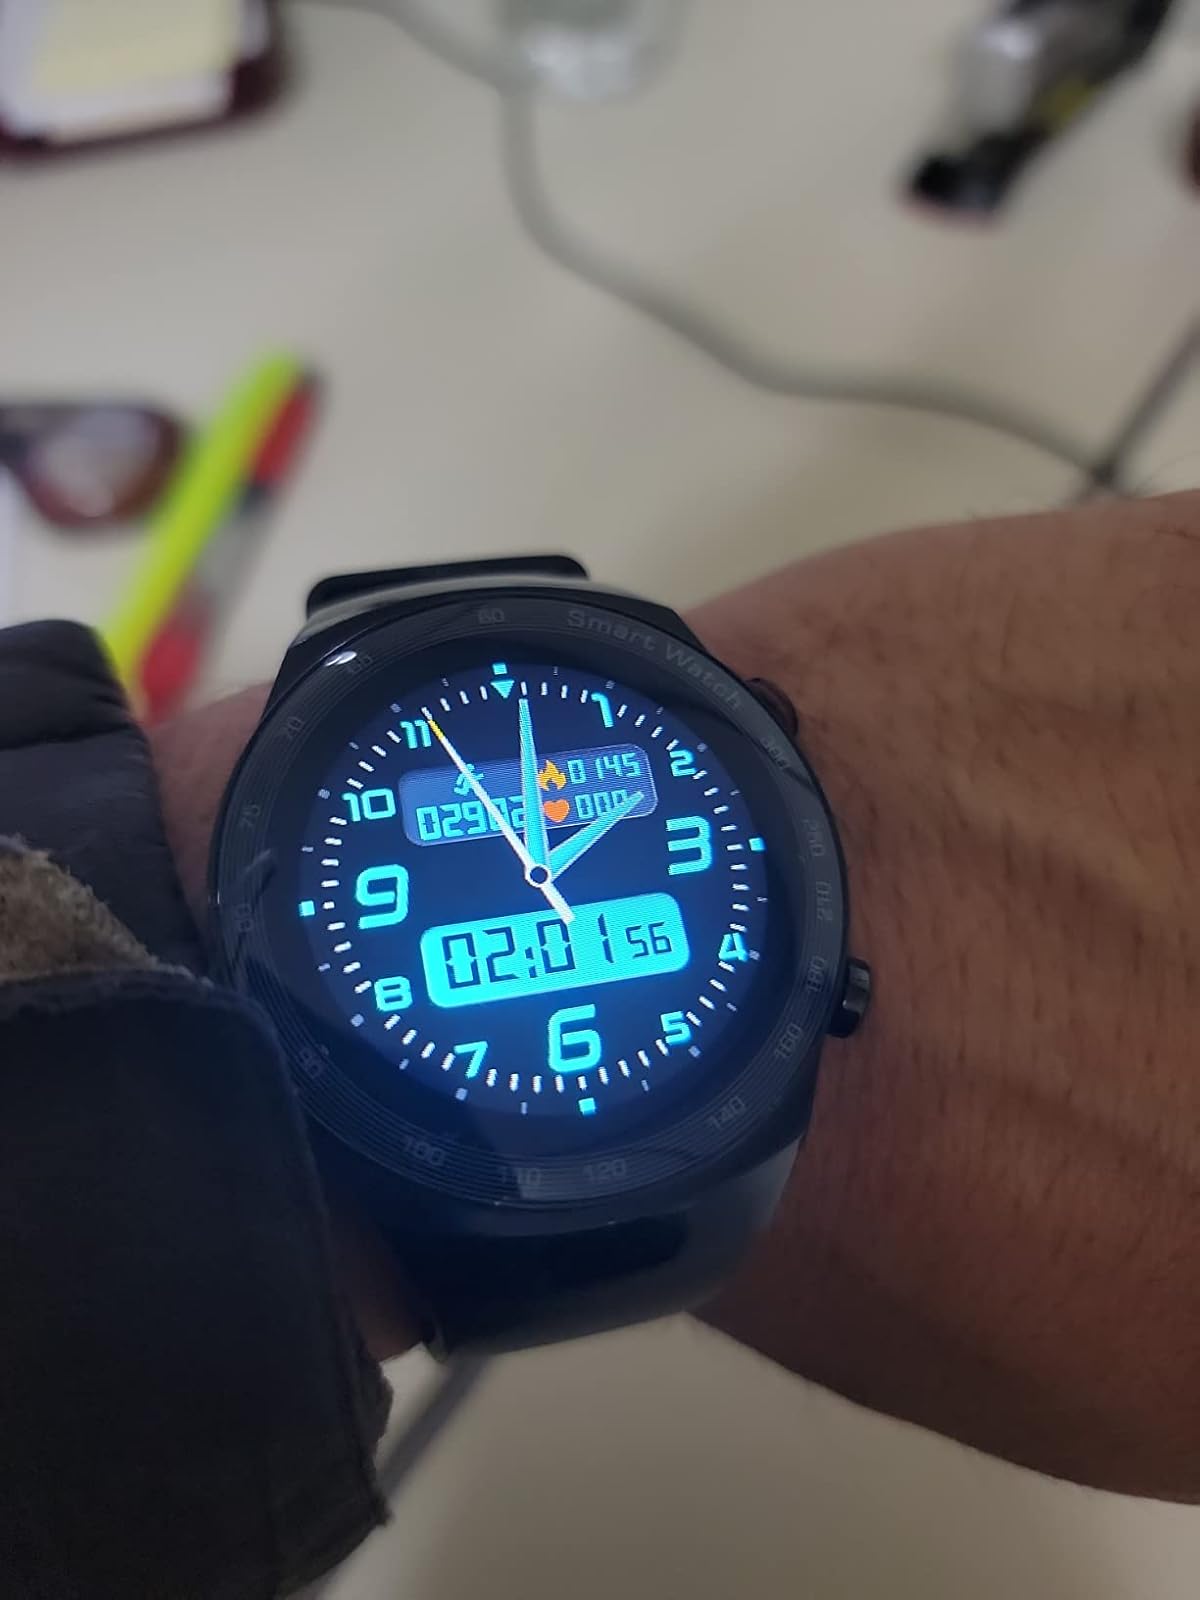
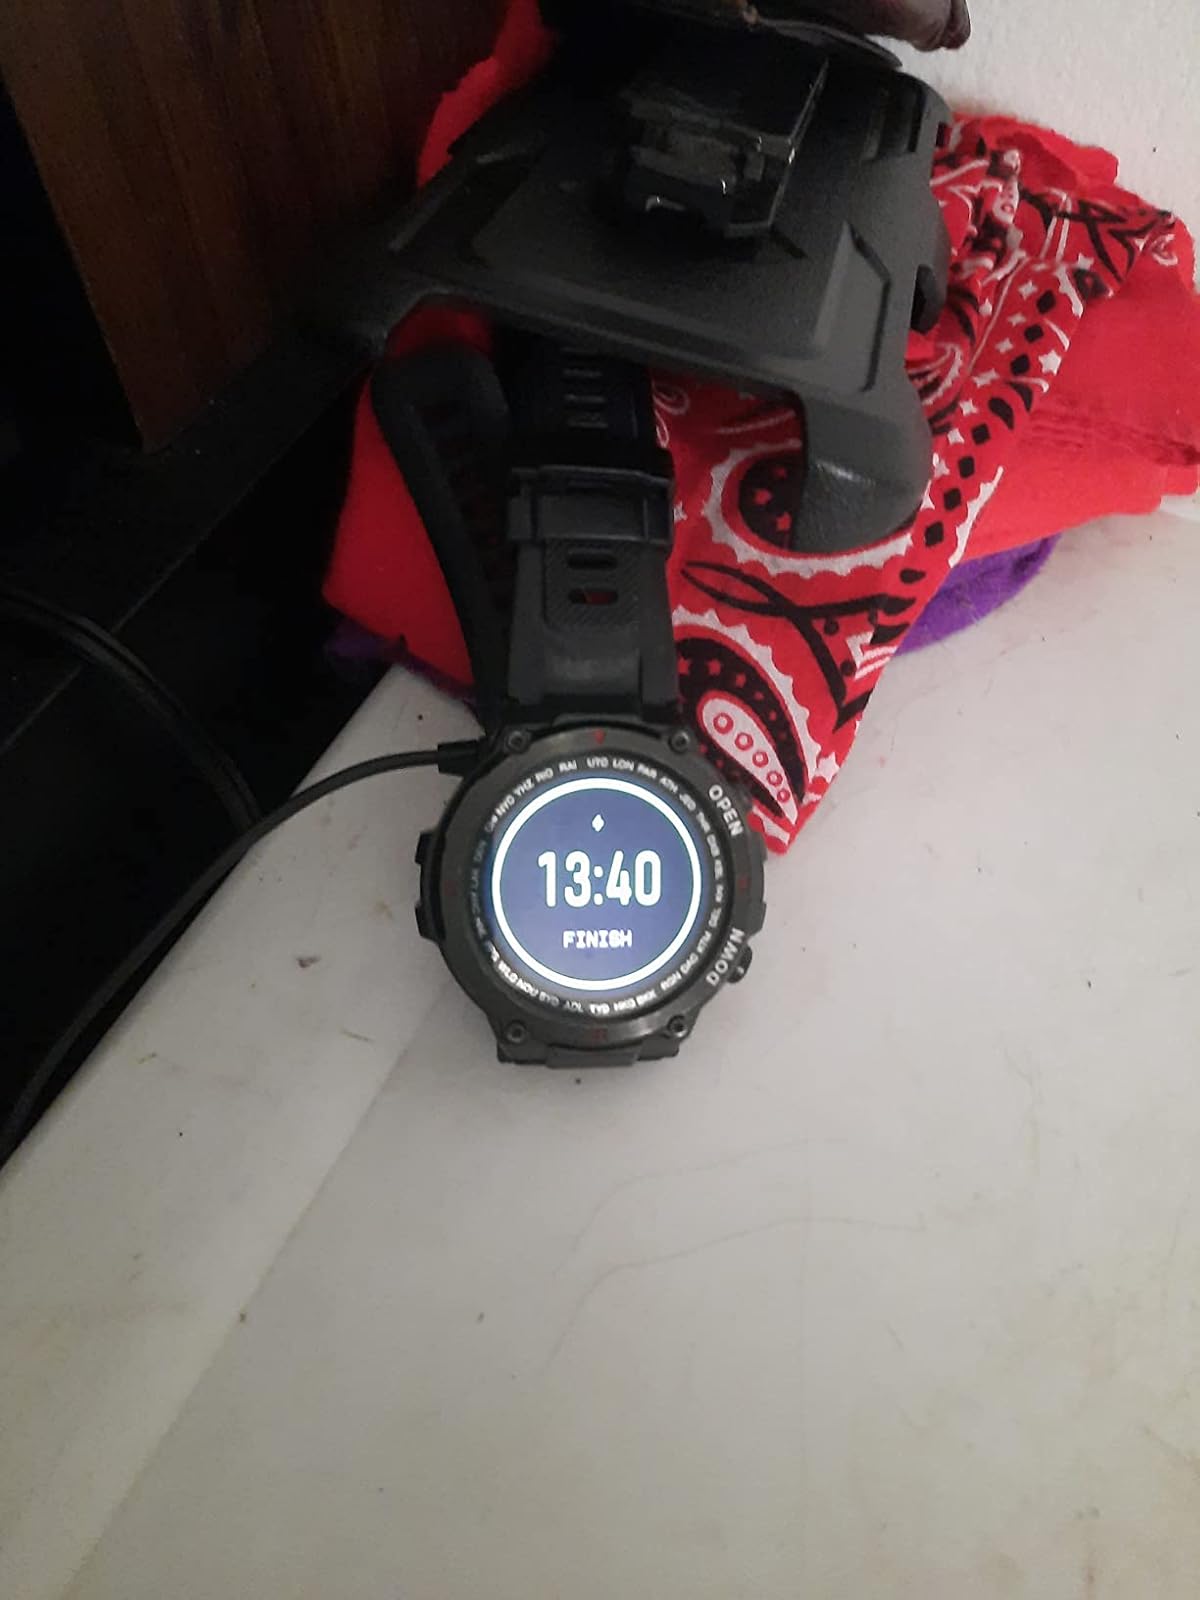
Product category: smartwatch
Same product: no